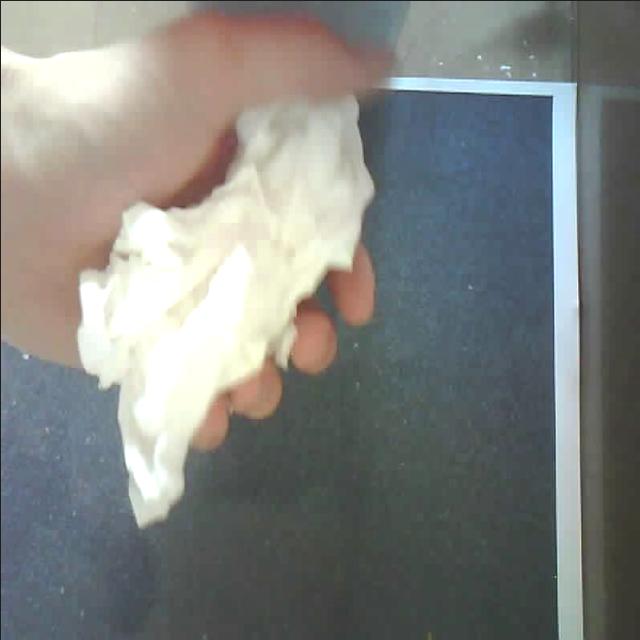
Label: tissues